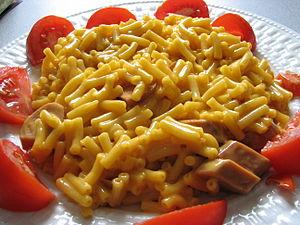
Le Kraft Dinner ou Dîner Kraft, aussi connu sous le nom de Macaroni et fromage Kraft ou Macaroni au fromage Kraft, est un mélange de pâtes et de poudre au fromage, originaire du Canada. Le produit a été introduit en 1937 aux États-Unis par la compagnie maintenant connue sous le nom de Kraft Foods Group. Le Kraft Dinner n'est présentement pas disponible en France. Plusieurs autres variantes sont maintenant disponibles, y compris les Bols Kraft Dinner, spécialement conçus pour la cuisson au micro-onde.